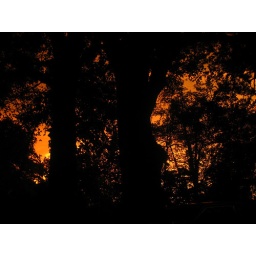
same old two trees in front of my house during sunset.... liked the contrasting colors.....